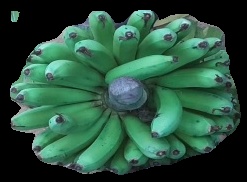
Variety: pachbale
Grade: grade2